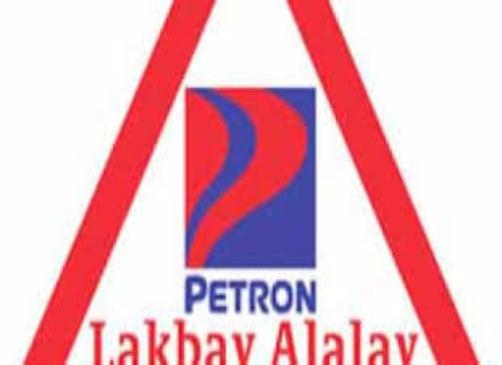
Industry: Transportation